Margit Mutso

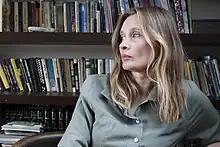
Margit Mutso in 2008

Margit Mutso (born 11 February 1966) is an Estonian architect.